Hudson's Bay Company

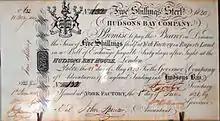
Currency issued by the Hudson's Bay Company, 1820

The North West Company (NWC) was the main rival in the fur trade. The competition led to the small Pemmican War in 1816, which culminated in the Battle of Seven Oaks on 19 June 1816. In 1821, the NWC and Hudson's Bay Company were forcibly merged by intervention of the British government to put an end to the violent competition. Of the 175 posts, 68 of them the HBC's, were reduced to 52 for efficiency and because many were redundant as a result of the rivalry and were inherently unprofitable. Their combined territory was extended by a licence to the North-Western Territory, which reached to the Arctic Ocean in the north and, with the creation of the Columbia Department in the Pacific Northwest, to the Pacific Ocean in the west. The NWC's regional headquarters at Fort George (Fort Astoria) was relocated to Fort Vancouver by 1825, making it the HBC's base of operations on the Pacific Slope.